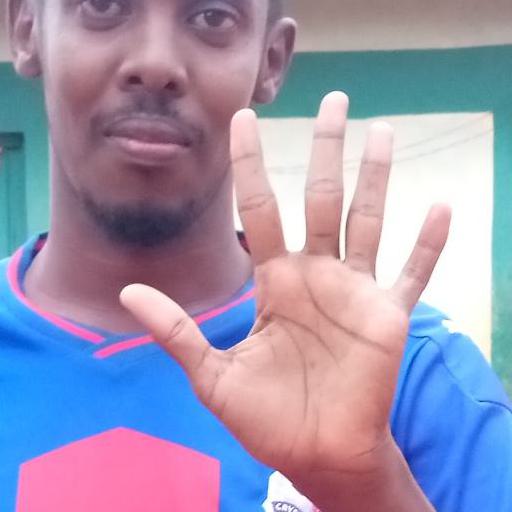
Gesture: palm